Answer in natural language. Which object is closer to the camera taking this photo, DeskLamp (highlighted by a red box) or light brown wooden dresser with 10 drawers (highlighted by a blue box)? Choose between the following options: light brown wooden dresser with 10 drawers (highlighted by a blue box) or DeskLamp (highlighted by a red box)
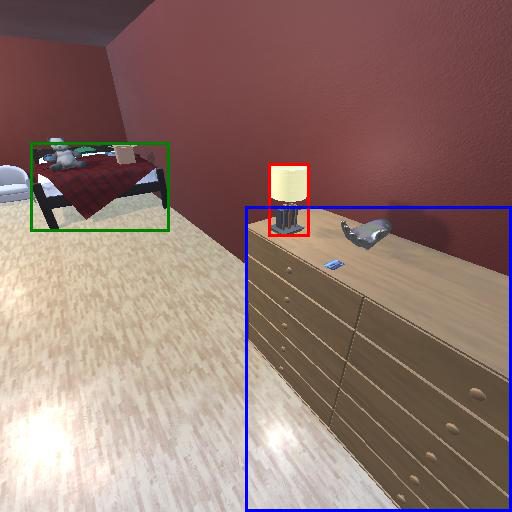
<answer>DeskLamp (highlighted by a red box)</answer>